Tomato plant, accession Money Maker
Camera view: horizontal (90 deg, fisheye); turntable rotation: 180 degrees
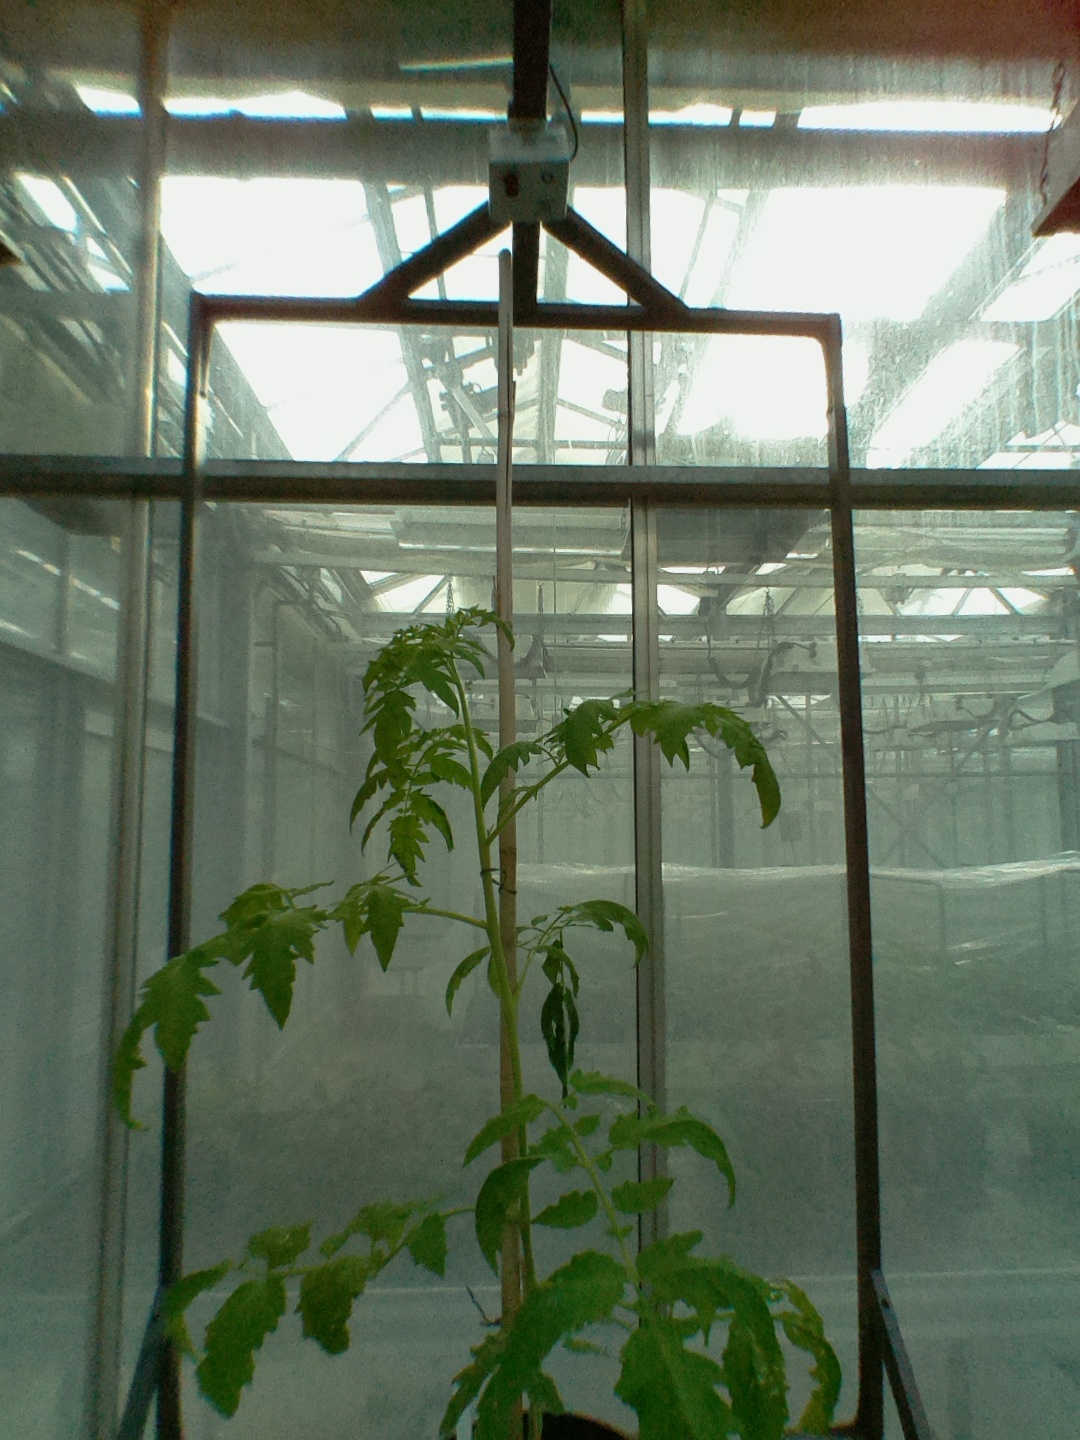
BBCH growth stage 20: First Side shoot start formed